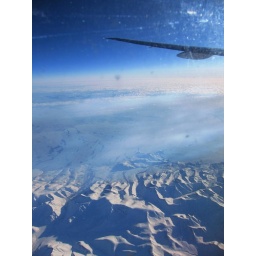
flying over siberia, as seen from the rear emergency door